Cuisine of Devon

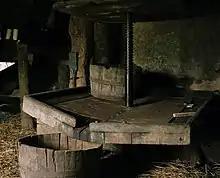
A Traditional Cider Press

Devon has a large number of beer breweries; two well known ones being Otter Brewery (located at Luppitt near Honiton) and Dartmoor Brewery, which, being based in Princetown on Dartmoor, is the highest brewery in England at above sea level. The Heavitree Brewery was a local brewer, located in Heavitree; its history can be traced back to 1790. It was the last brewery in Exeter to cease production, continuing until 1970; the brewery buildings were demolished in 1980. The name continues in use as the owner of a chain of pubs in south west England, and Heavitree Brewery PLC continues as a quoted company with its address in Exeter.